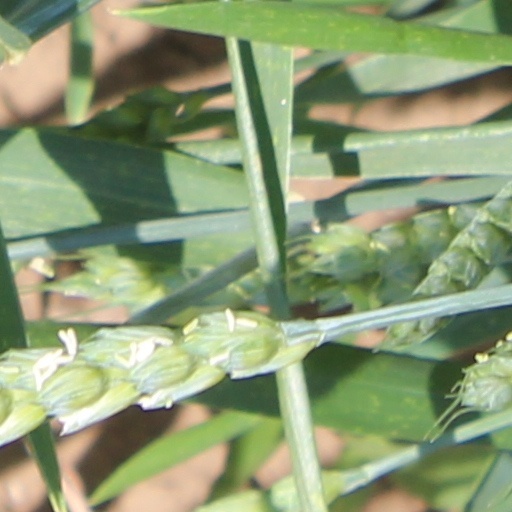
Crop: wheat